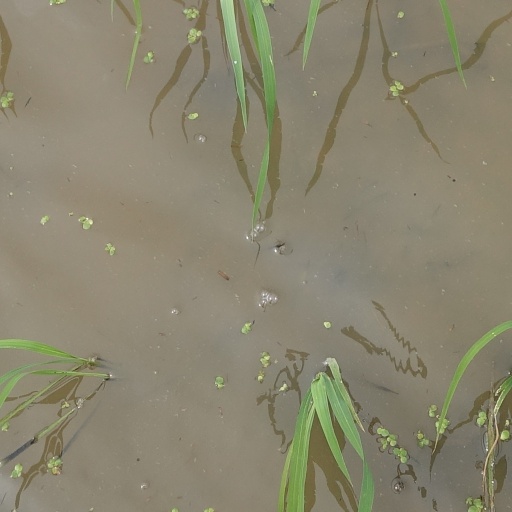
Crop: rice